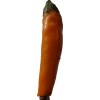
Label: pepper